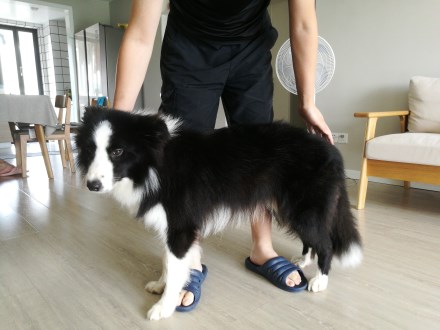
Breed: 2594-n000109-Border_collie